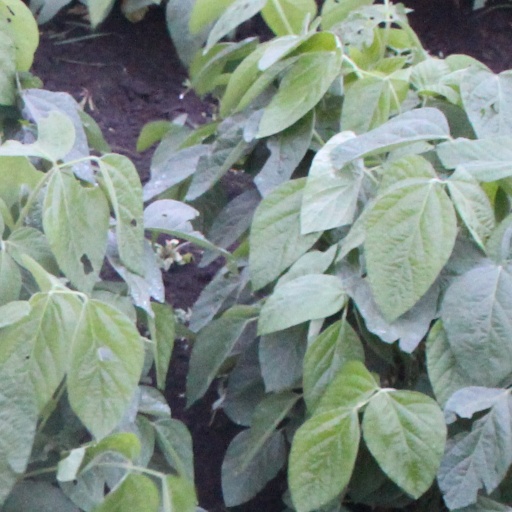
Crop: soybean